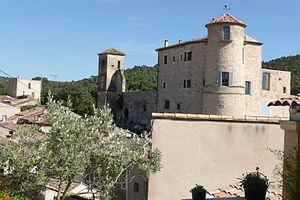
La bastide à La Bastide-des-Jourdans.
Le massif du Luberon est un massif montagneux peu élevé qui s'étend d'est en ouest entre les Alpes-de-Haute-Provence et le département de Vaucluse, en France. La première mention du massif est antérieure au début de l'ère chrétienne. La forme moderne Luberon est attestée à partir du XVIIIᵉ siècle.